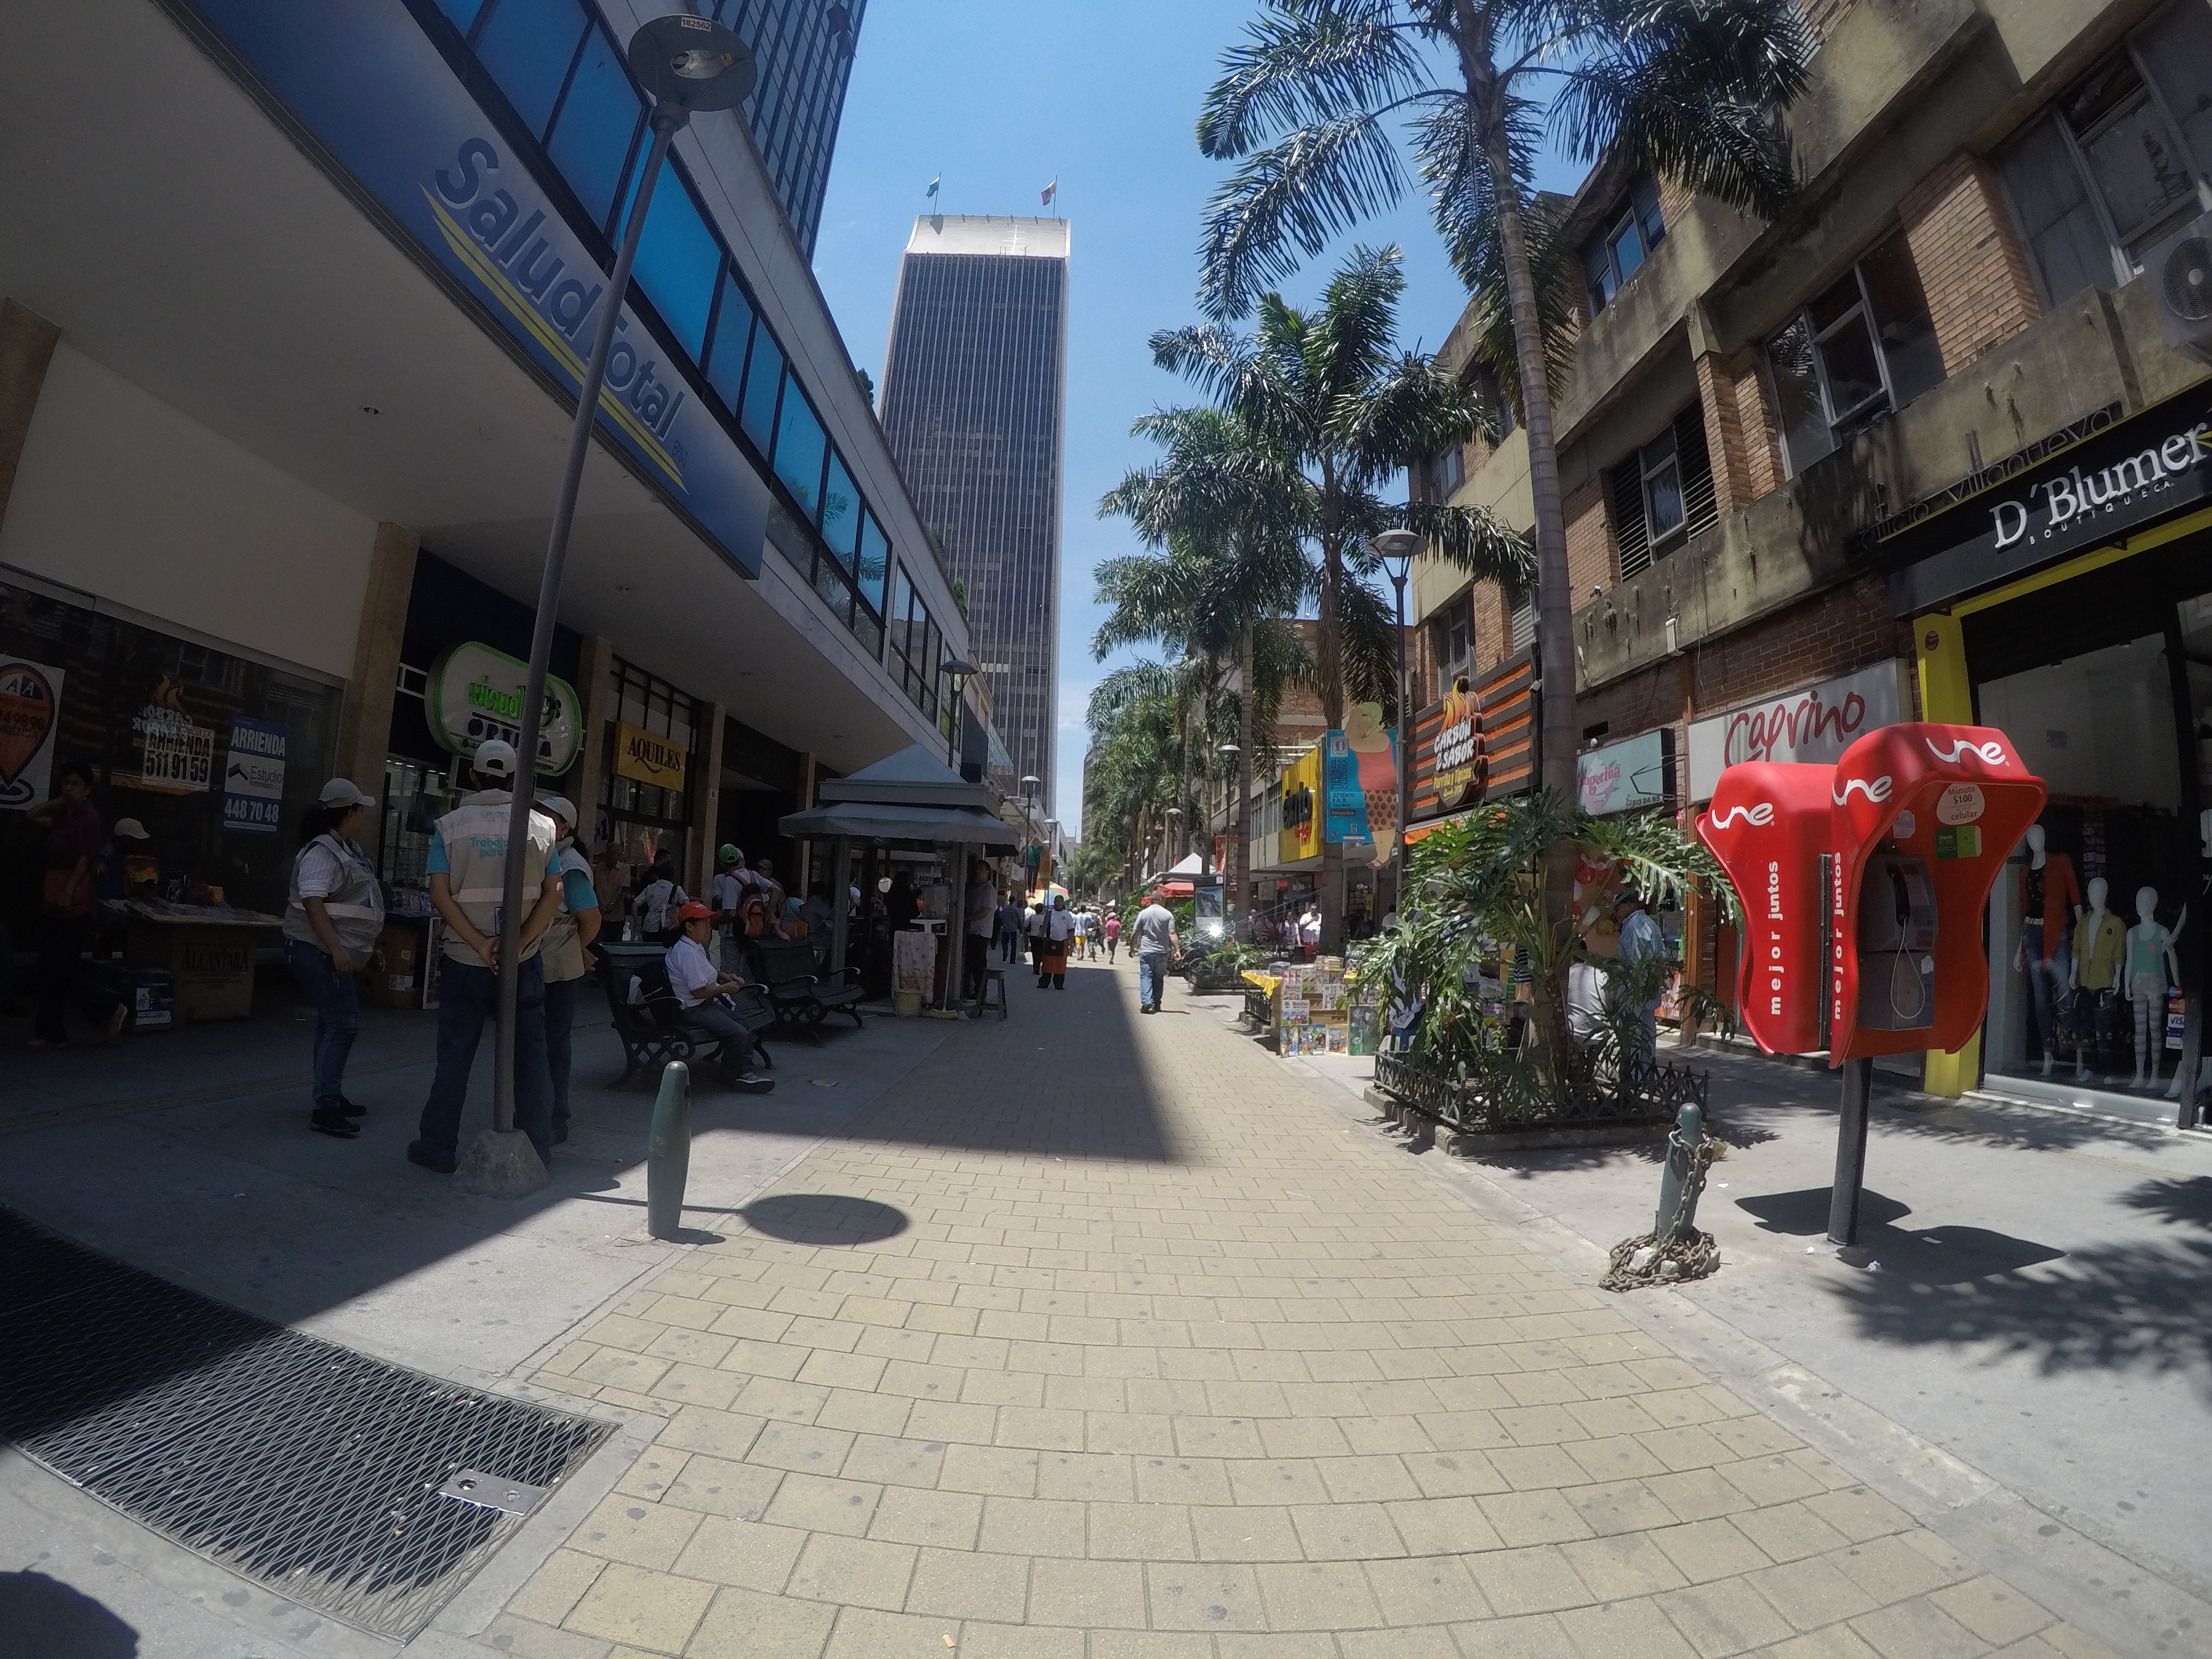
pedestrian, road, street, town, city, walkway, downtown, plaza, public space, infrastructure, town square, neighbourhood, shopping mall, human settlement